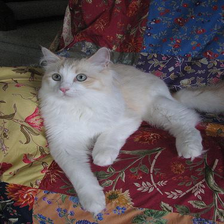
Species: cat
Breed: Ragdoll